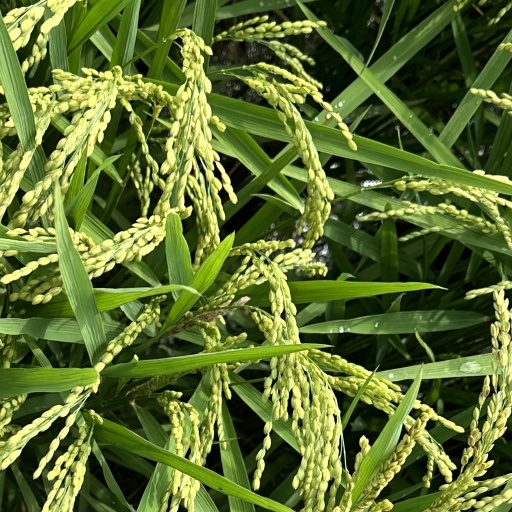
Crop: rice